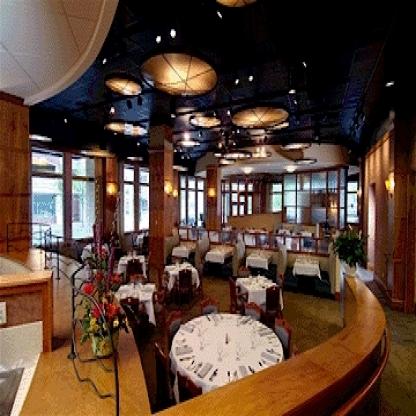
Scene: Indoor